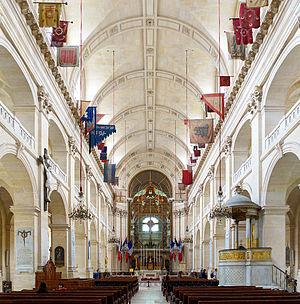
La nef de la cathédrale Saint-Louis-des-Invalides à Paris.
Les Aventures de Rabbi Jacob est un film comique franco-italien sorti en 1973, réalisé par Gérard Oury, sur un scénario de celui-ci et Danièle Thompson, avec la collaboration du rabbin Josy Eisenberg, et de Roberto de Leonardis. Il marque la quatrième et dernière collaboration entre Gérard Oury et Louis de Funès, dont les ennuis de santé ne permettent pas la réalisation de leur projet suivant, Le Crocodile.
L’hôtel des Invalides est un monument parisien dont la construction fut ordonnée par Louis XIV par l'édit royal du 24 février 1670, pour abriter les invalides de ses armées. Aujourd'hui, il accueille toujours des invalides, mais également la cathédrale Saint-Louis des Invalides, plusieurs musées et une nécropole militaire avec notamment le tombeau de Napoléon Iᵉʳ. C'est aussi le siège de hautes autorités militaires, comme le gouverneur militaire de Paris et rassemble beaucoup d'organismes dédiés à la mémoire des anciens combattants ou le soutien aux soldats blessés.